Percival Hall

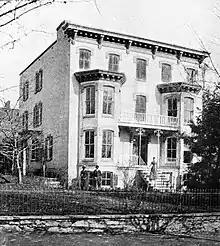
Hall's former home in the Georgetown neighborhood of Washington, D.C. Note his mother Angeline on front steps, and two Black workers. The house later served as the parsonage and fellowship hall of Alexander Memorial Baptist Church.

The son of astronomer Asaph Hall, III (1829–1907) and Angeline Stickney Hall (1830–1892), he was born in Georgetown, Washington, DC, the youngest of four brothers. His eldest brother was Asaph Hall, Jr.